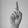
ASL letter: D